Eyes Wide Open (film)

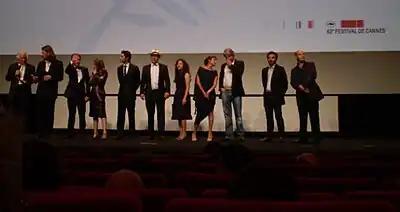
Presentation of the film at Cannes Film Festival 2009

Eyes Wide Open competed in the official selection of the 2009 Cannes Film Festival in the category "Un Certain Regard".